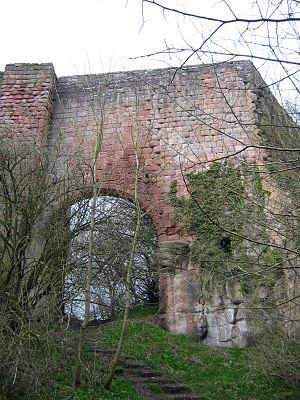
Le château de Roslin, en anglais Roslin Castle est un château partiellement en ruine proche du village de Roslin, dans le Midlothian en Écosse. Il est situé à 15 kilomètres au sud d'Édimbourg, sur la rive nord du North Esk, à quelques centaines de mètres seulement de la fameuse chapelle Rosslyn.